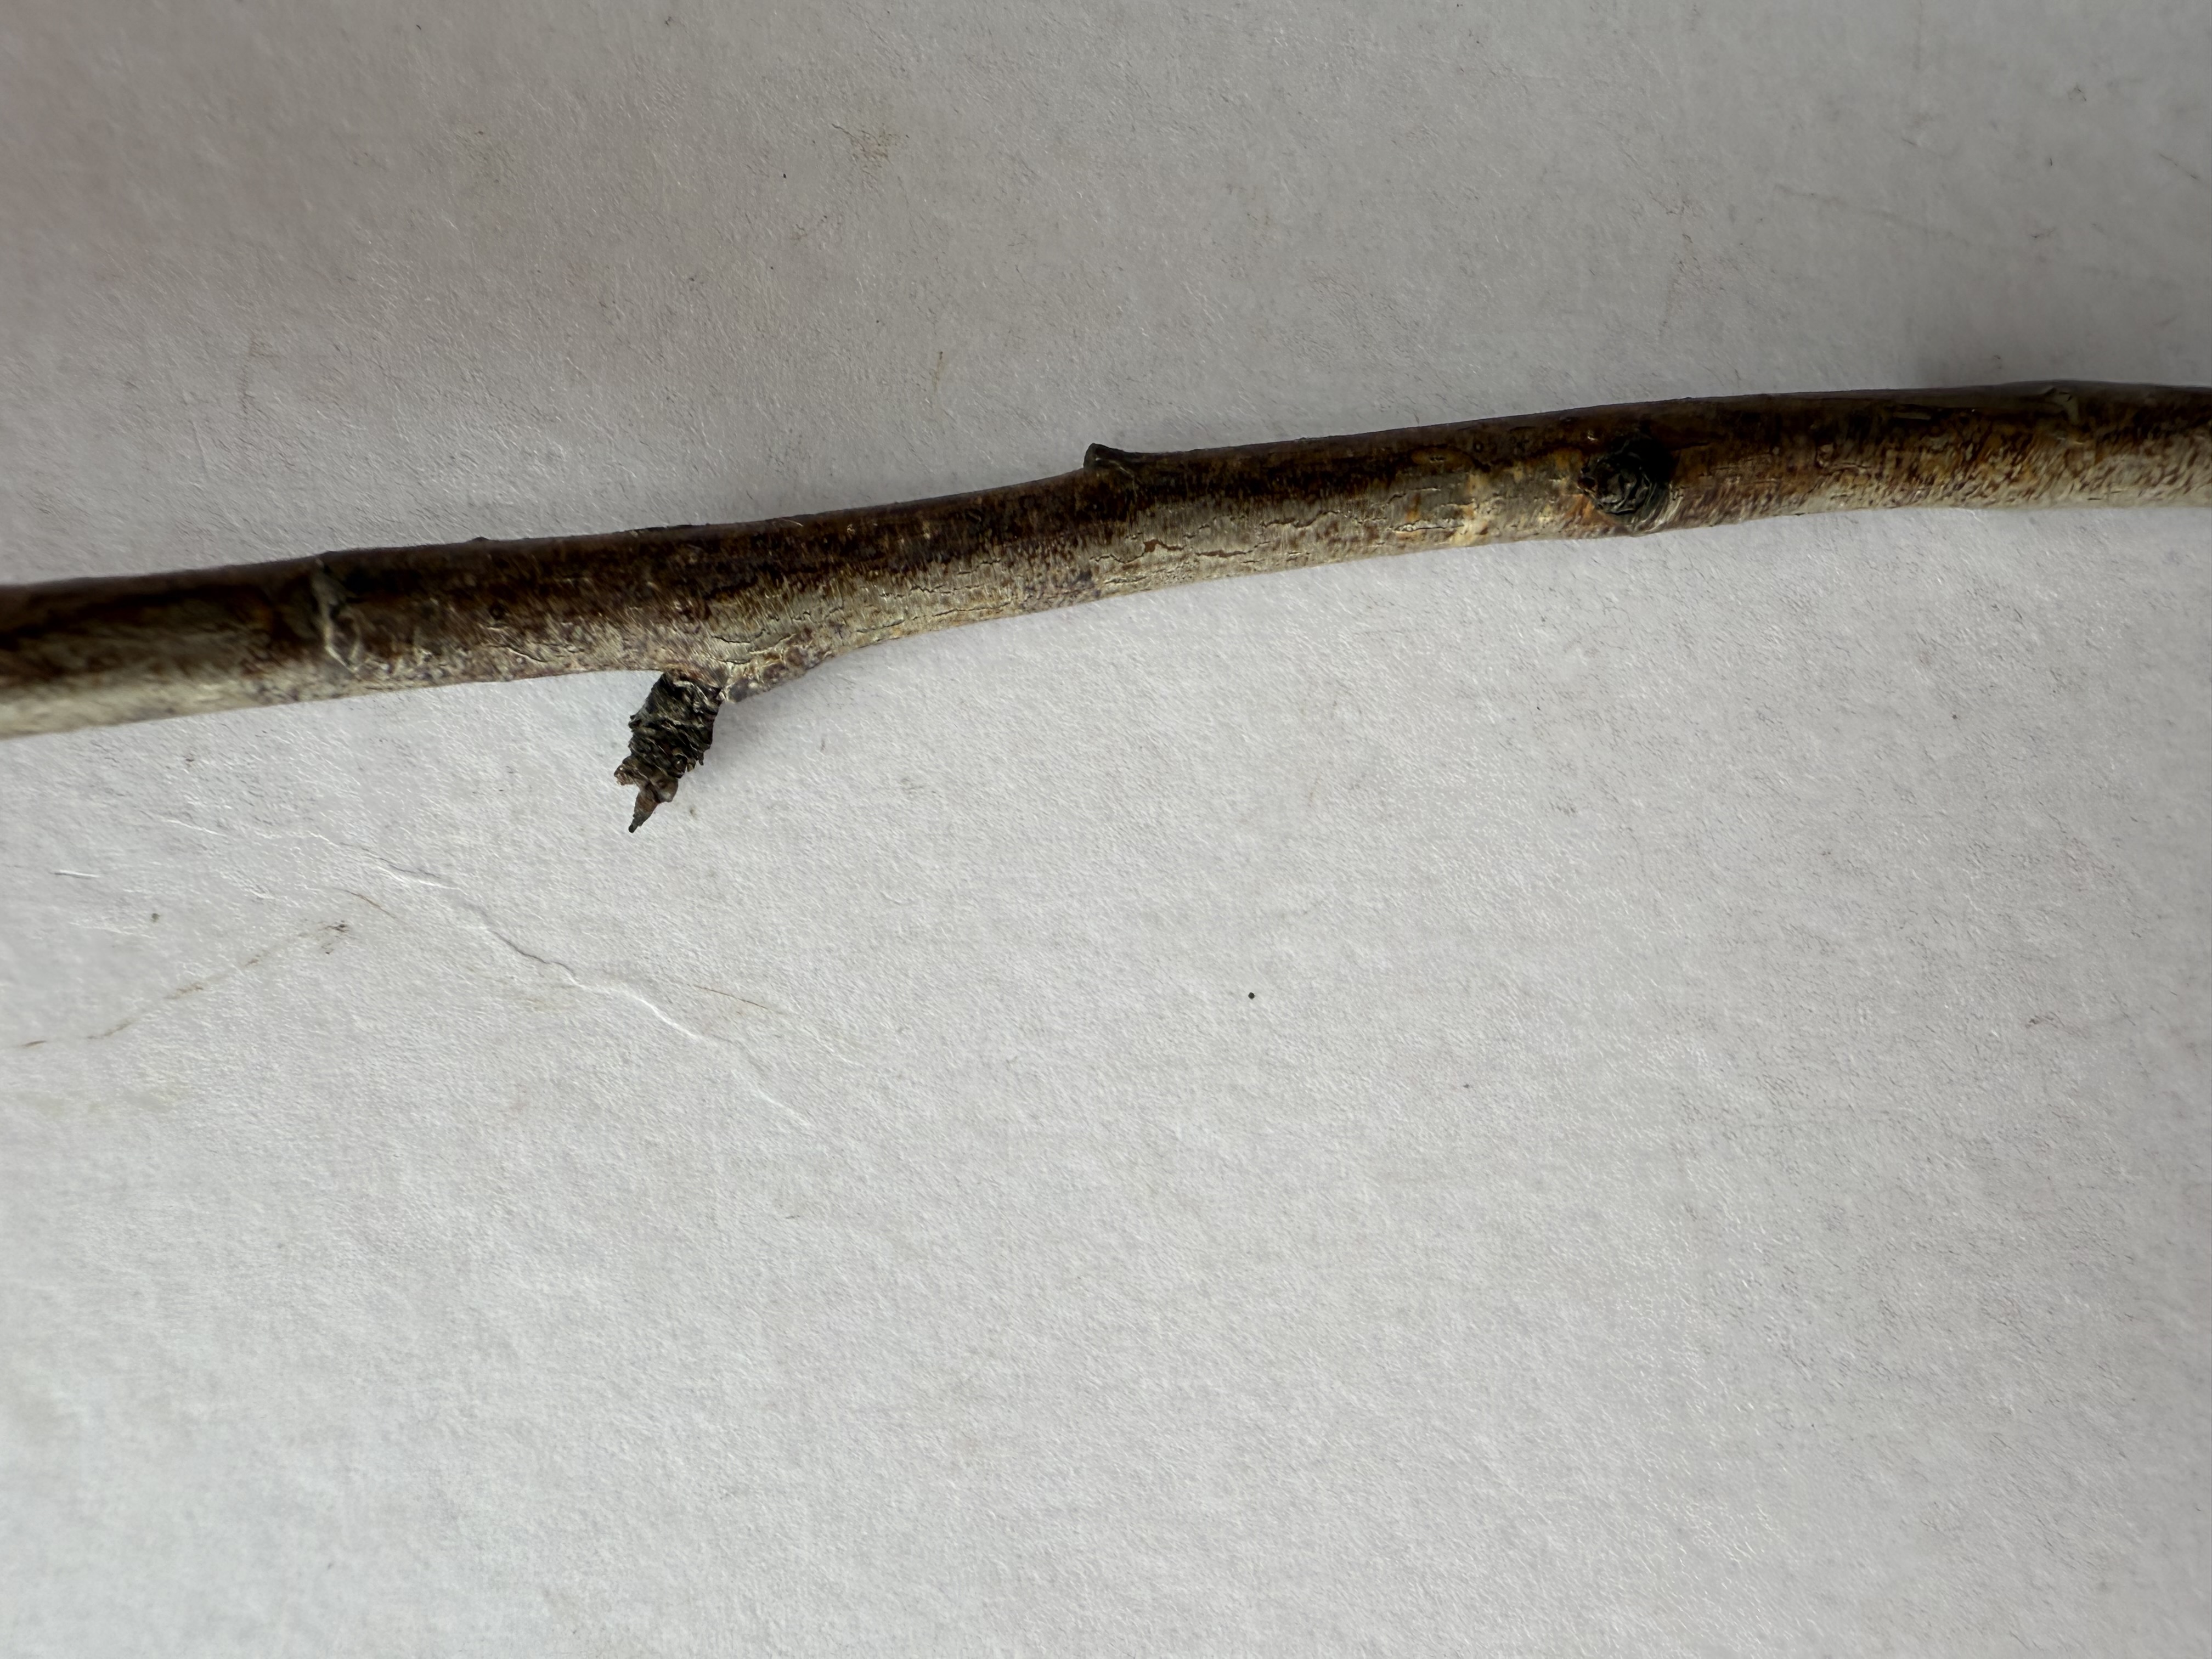
Variety: White Nectarine